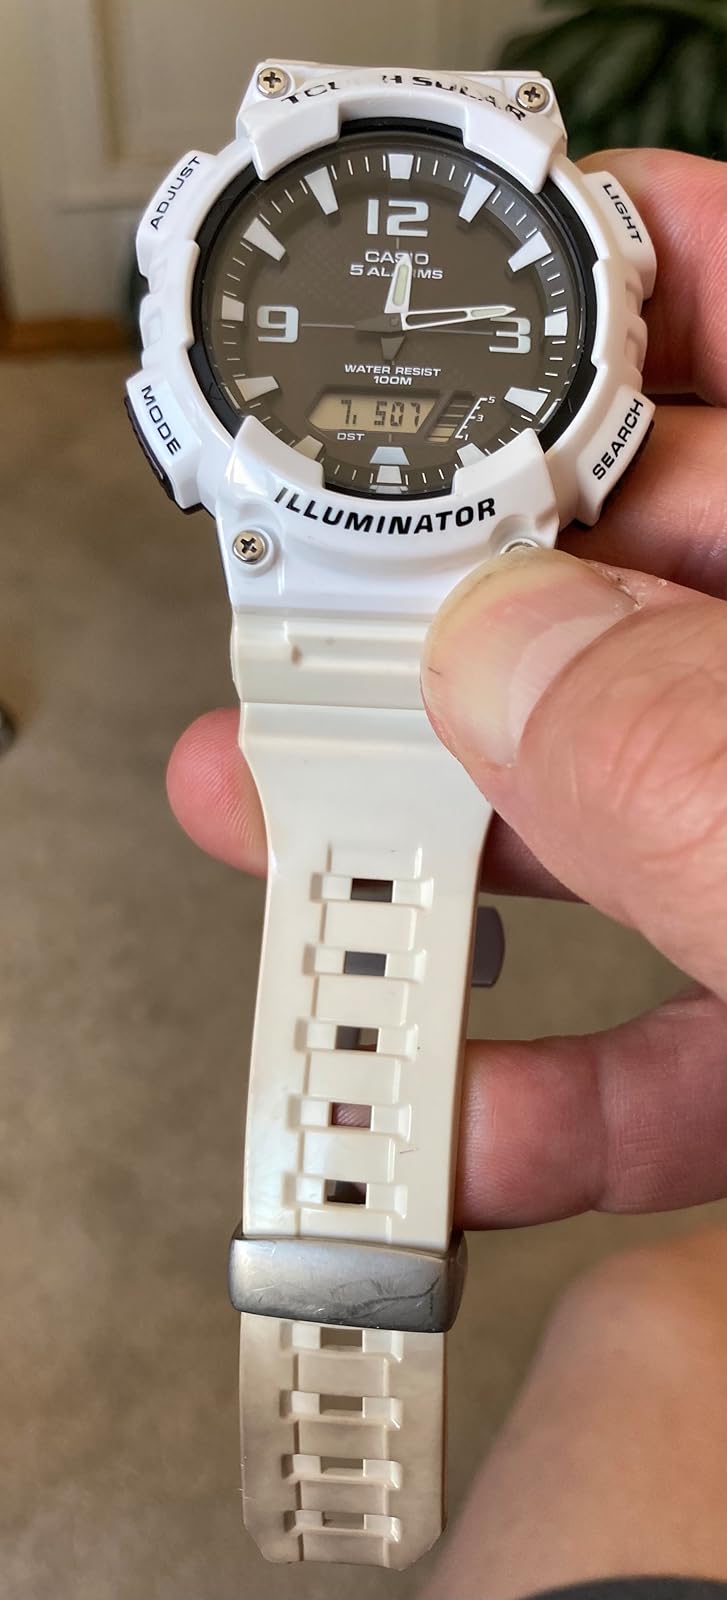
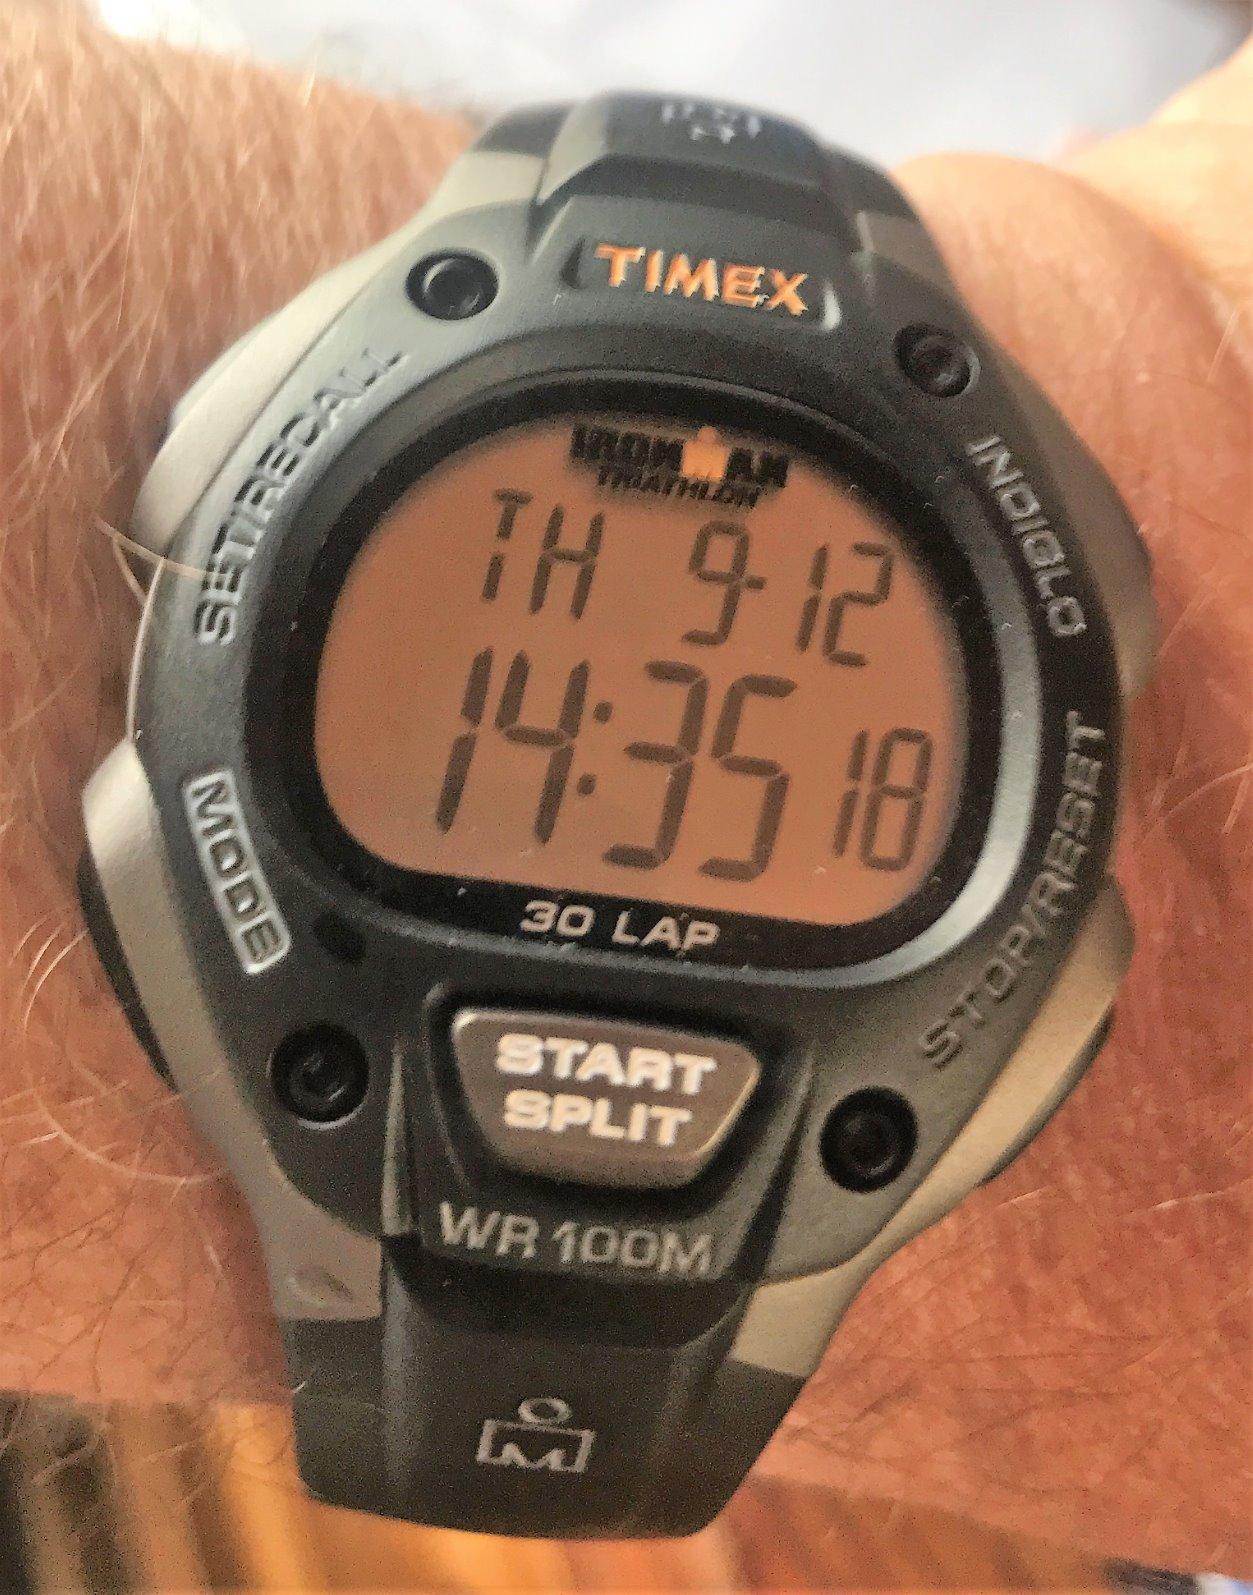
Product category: accessories_watch
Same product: no